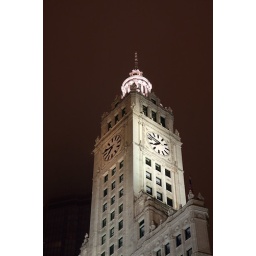
The clock tower of the Wrigley Building in Chicago shot on a cloudy evening in late December.